Transport in Tirunelveli

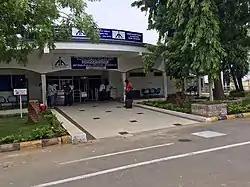

A large network of interstate and intrastate buses ply to various destinations. There is a good co-existence of both private and public transport networks in the city round the clock. The Tirunelveli Division of the TNSTC (Tamil Nadu State Transport Corporation) serves the district's road transport needs with a string of local and Mofussil services. Tamil Nadu's State Express Bus Corporation (SETC) operates express services to Chennai, Bengaluru, Salem, Coimbatore, Tirupur, Nagapattinam, Velankanni, Erode, Thanjavur,Kumbakonam, Mayiladuthurai, Chidambaram, Cuddalore, Puducherry, Viluppuram, Tirupati, Thiruvananthapuram, Kollam, Ernakulam, Udagamandalam (Ooty), Nagercoil, Kanyakumari, Marthandam, etc. The Kerala State Road transport Corporation (KSRTC) operates buses to Kollam, chenganacherry. There are omnibuses running to Chennai, Coimbatore, Bangalore. Omnibuses run as Inter-city Buses also.